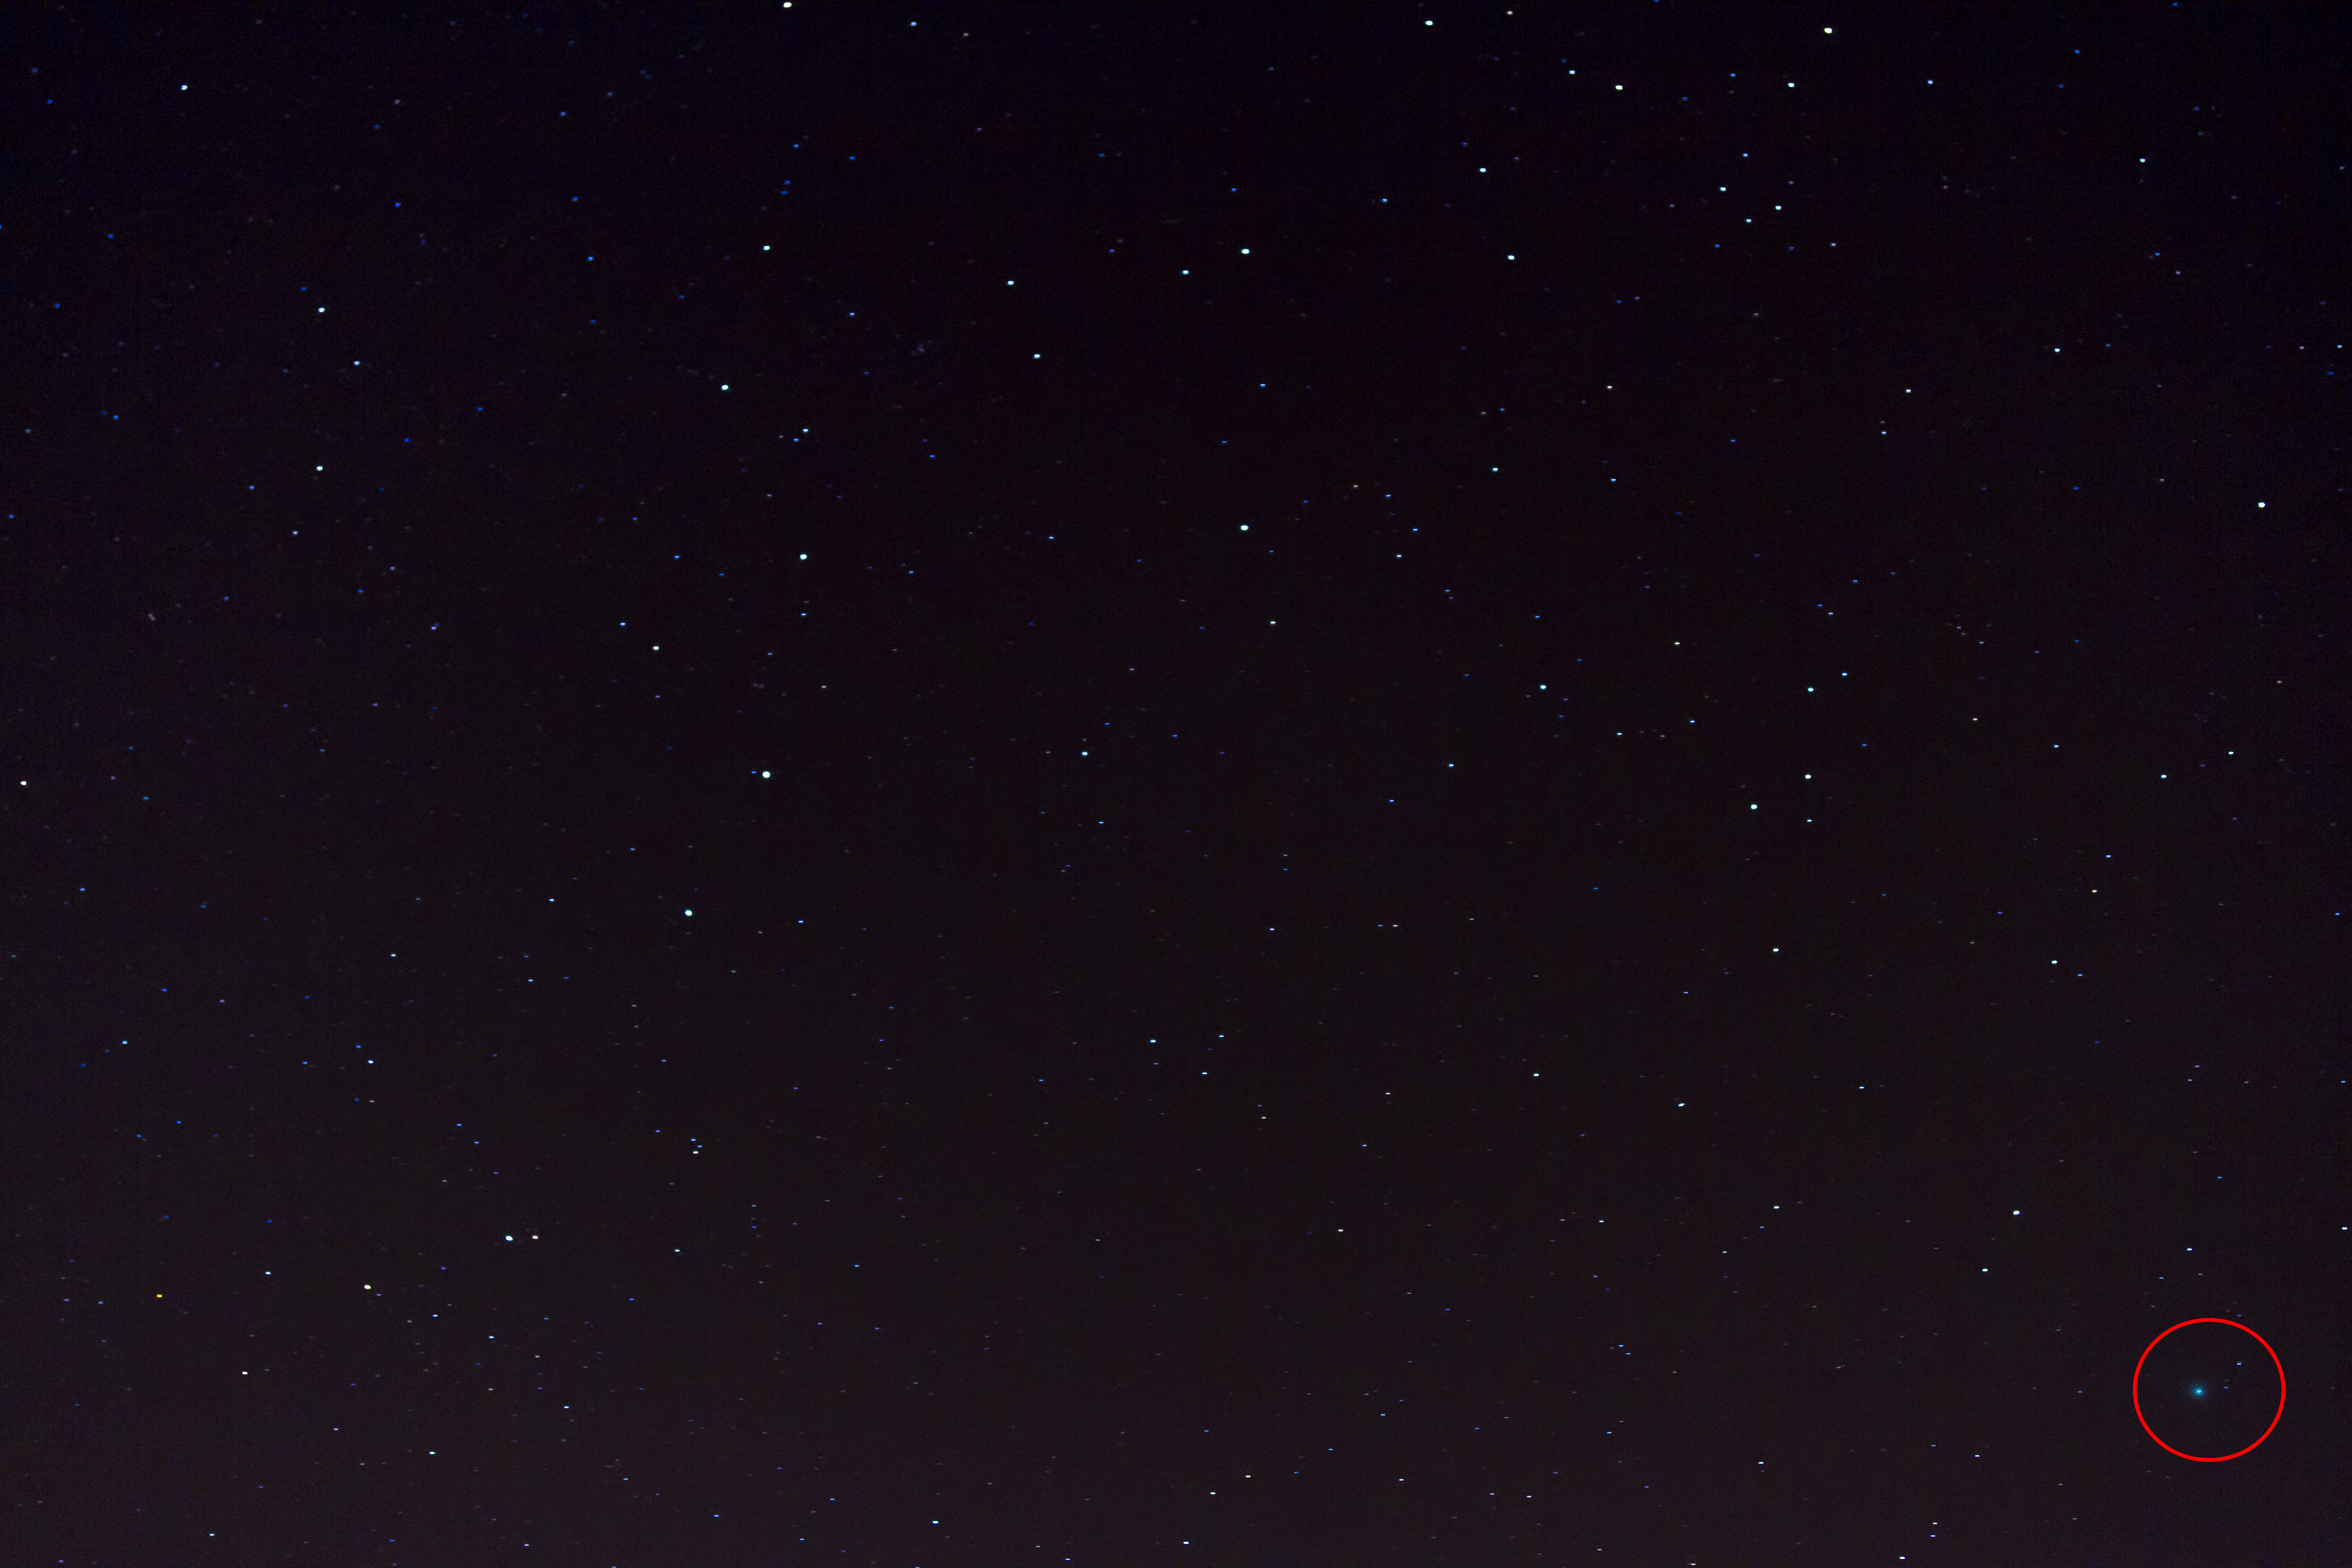
sky, night, star, atmosphere, outer space, uk, astronomy, midnight, peterborough, astronomical object